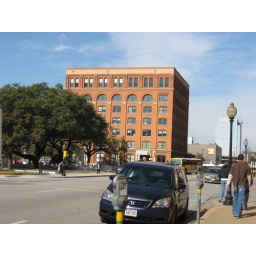
The shot that killed JFK was supposedly fired from the rightmost window on the 6th floor (right below the top floor)